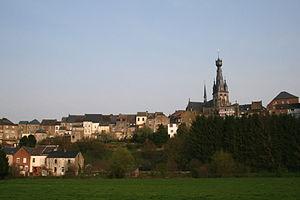
Walcourt (Belgique), la vieille cité et la Basilique Saint-Materne (XVIe siècle).